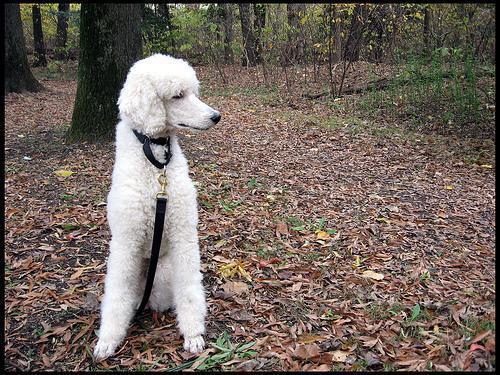
standard_poodle